100 Years (film)

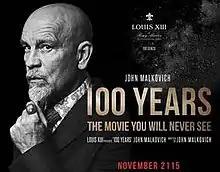
Promotional poster

100 Years is a currently unreleased experimental science fiction short film written by and starring John Malkovich and directed by Robert Rodriguez. The film was produced by the French company Rémy Martin to promote Louis XIII, their cognac that takes 100 years to create, and locked in a safe for a century. Advertised in 2015 with the tagline "The Movie You Will Never See", it is scheduled to be released on November 18, 2115. The film stars an international ensemble cast, with American actor John Malkovich, Chinese actress Shuya Chang, Filipino actor Gedeon Manlulu and Chilean actor Marko Zaror.